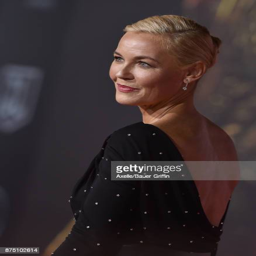
actor arrives at the premiere